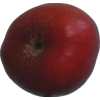
Label: nectarine_flat